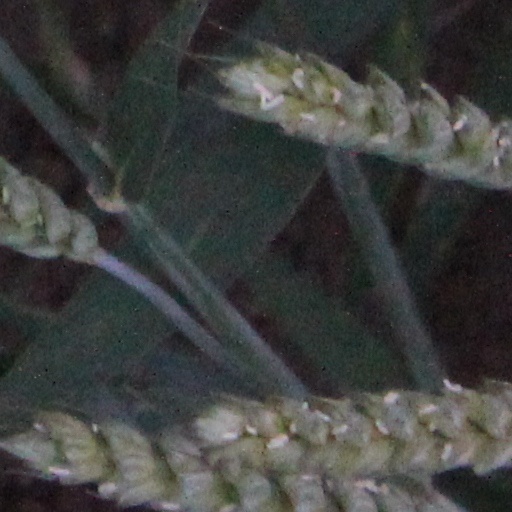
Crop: wheat